Tokyo Metro 15000 series

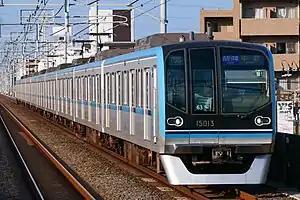
A Tozai Line 15000 series train

The is an electric multiple unit (EMU) train type operated by Tokyo subway operator Tokyo Metro on the Tokyo Metro Tozai Line in Tokyo, Japan, since May 2010.